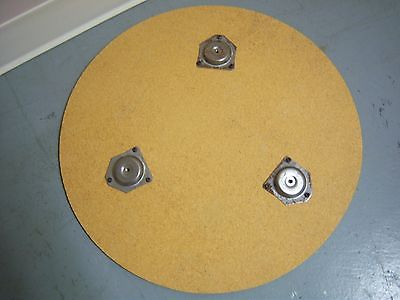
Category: table